Nikol Pashinyan

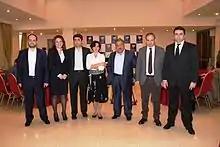
The board of Civil Contract, December 2013

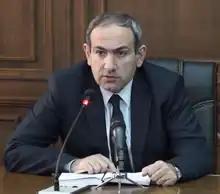
Pashinyan in 2014

Following his break with Ter-Petrosyan and the ANC, Pashinyan founded a political group called "Civil Contract" on 9 December 2013. Pashinyan, who was one of the seven members of its governing body, declared that they will seek to remove Serzh Sargsyan from power and hold free and fair elections. Other members of the board were Sasun Mikayelyan and five formerly politically unaffiliated activists.